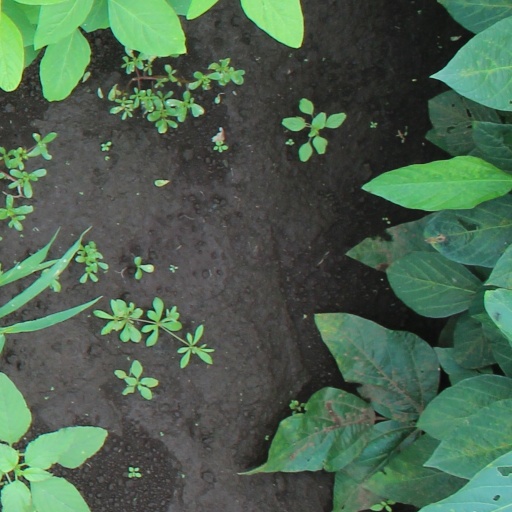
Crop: soybean